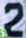
Number: 2